Magnetoreception

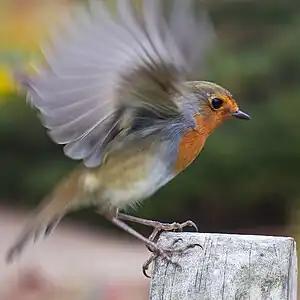
Experiments on European robins, which are migratory, suggest their magnetic sense makes use of the quantum radical pair mechanism.

Magnetoreception is a sense which allows an organism to detect the Earth's magnetic field. Animals with this sense include some arthropods, molluscs, and vertebrates (fish, amphibians, reptiles, birds, and mammals). The sense is mainly used for orientation and navigation, but it may help some animals to form regional maps. Experiments on migratory birds provide evidence that they make use of a cryptochrome protein in the eye, relying on the quantum radical pair mechanism to perceive magnetic fields. This effect is extremely sensitive to weak magnetic fields, and readily disturbed by radio-frequency interference, unlike a conventional iron compass.